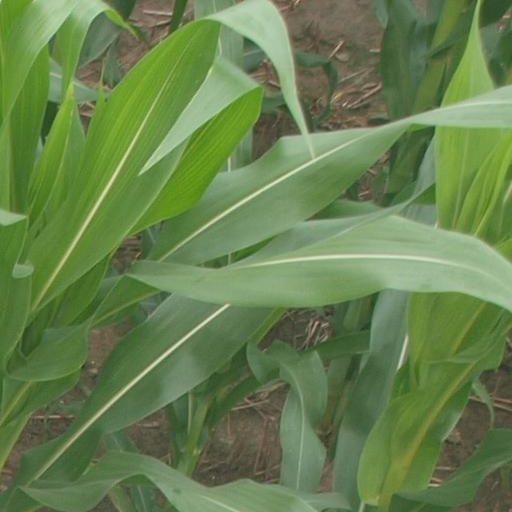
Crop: maize; corn